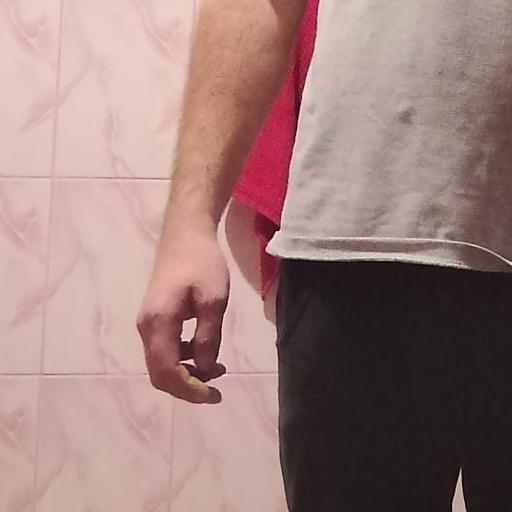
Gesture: no_gesture